Nissan Bluebird (910)

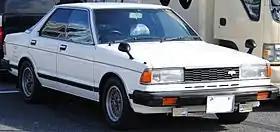
Bluebird 4-door hardtop (910)

The Datsun Bluebird (910) is an automobile which was produced by Nissan from 1979 to 1984.